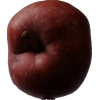
Label: Apple 18